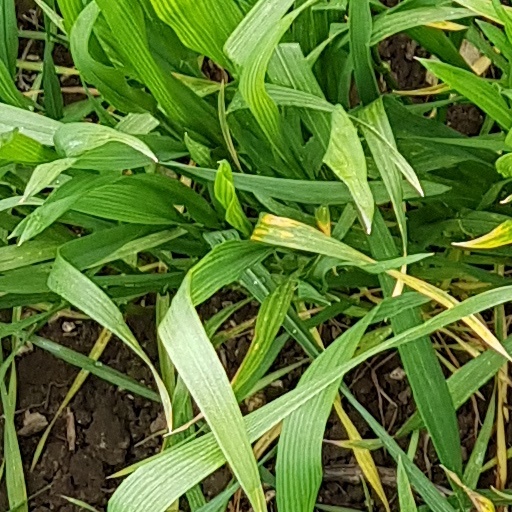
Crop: wheat